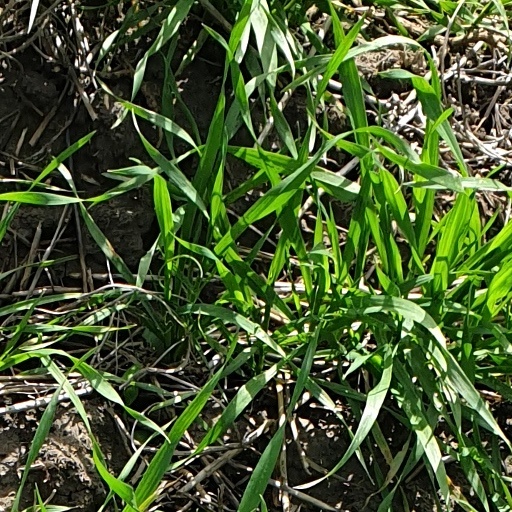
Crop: wheat